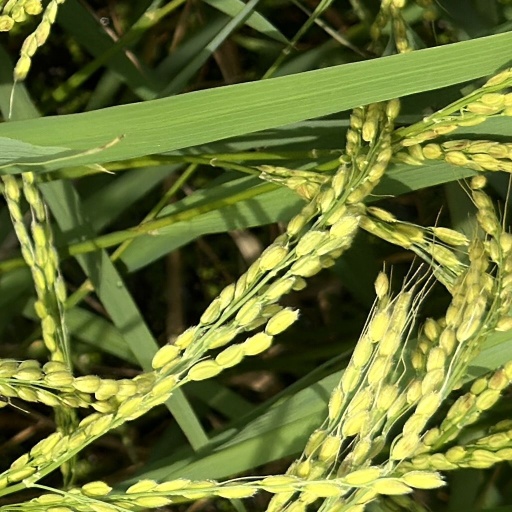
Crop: rice